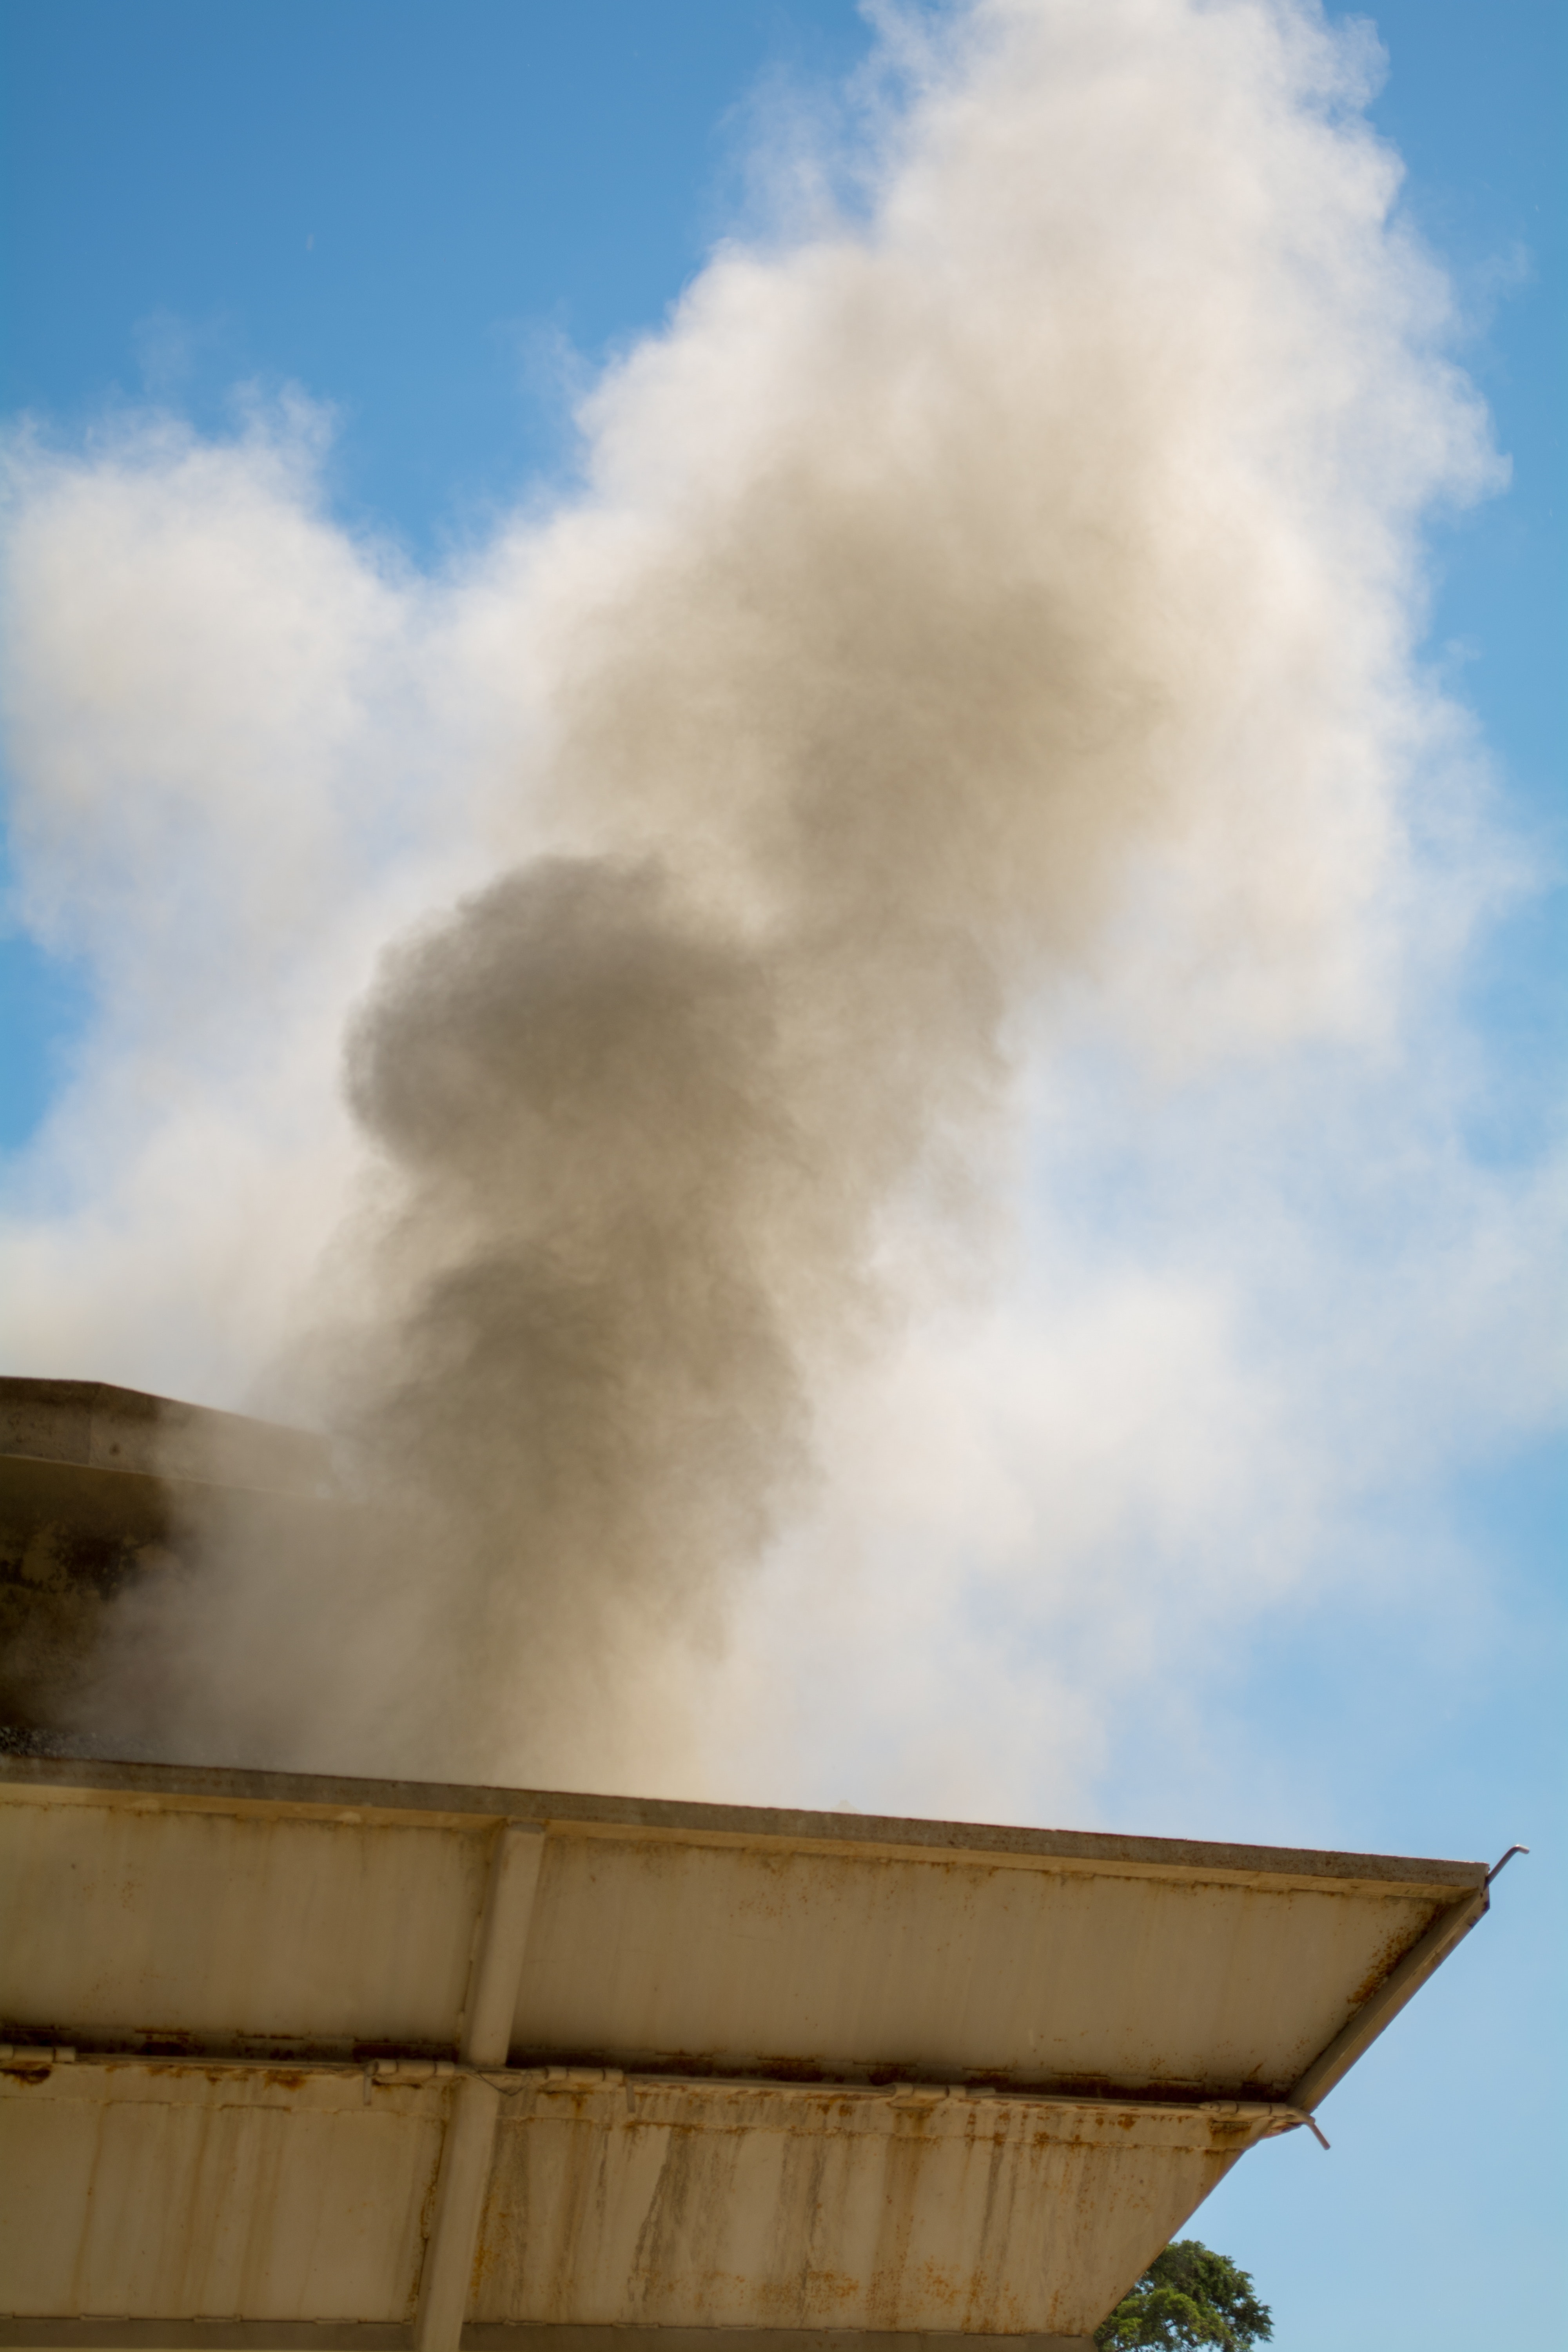
smoke, pollution, heat, cloud, sky, cumulus, steam